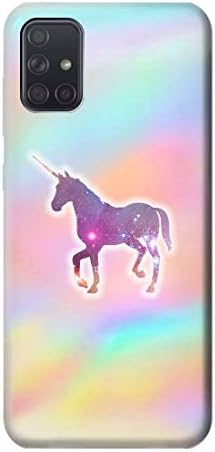
R3203 Rainbow Unicorn Case Cover for Samsung Galaxy A71 5G [for A71 5G Version only. NOT for A71]
Category: Cell Phones & Accessories
R3203 Rainbow Unicorn Case Cover For Samsung Galaxy A71 5GGraphic print High quality glossy color case.Protect your smartphone and show off your style with beautiful case,High Gloss, Full Photo.The image will print in high quality. Forged From High Grade Plastic Slim-fit scratch resistant lightweight cases.Patented photo print technology. Provides robust phone protection.This phone case is not a sticker or cheap metal printed insert. Durable Lightweight Case.The cases are not only visually stunning but are also highly practical and provide robust phone protection. Forged from high grade plastic, they are both durable and lightweight.
Features: Case Cover Compatible with Samsung Galaxy A71 5G [for A71 5G Version only. NOT for A71] | Glossy finish, Slim fit and lightweight. | Impact resistant, durable hard plastic. | Easy Access to all ports, controls & sensors. | Slim, unique, stylish protective case.